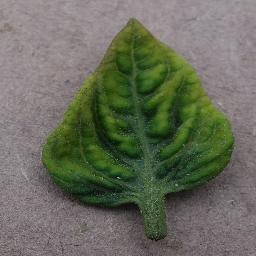
Label: Tomato___Tomato_Yellow_Leaf_Curl_Virus